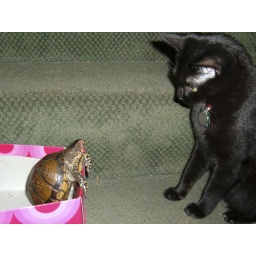
My cat and my turtle in mutual horror.